Bureau of Indian Affairs

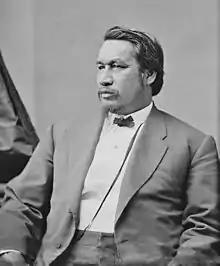
Ely S. Parker was the first Native American to be appointed as Commissioner of Indian affairs (1869–1871).

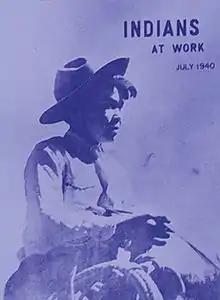
1940 "Indians at Work" magazine, published by the Office of Indian Affairs, predecessor agency to the Bureau of Indian Affairs

Agencies related to Native Americans originated in 1775, when the Second Continental Congress created a trio of Indian-related agencies. Benjamin Franklin and Patrick Henry were appointed among the early commissioners to negotiate treaties with Native Americans to obtain their neutrality during the American Revolutionary War.